John Scott (medical school dean)

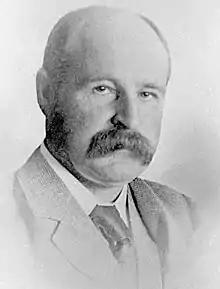
Scott in 1885

Prof John Halliday Scott FRSE (28 December 1851 – 25 February 1914) was a Scottish-born New Zealand university professor, artist and medical school dean.